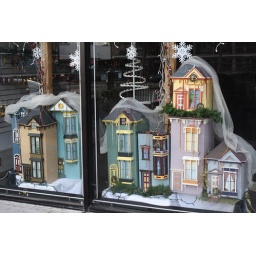
house models by the window